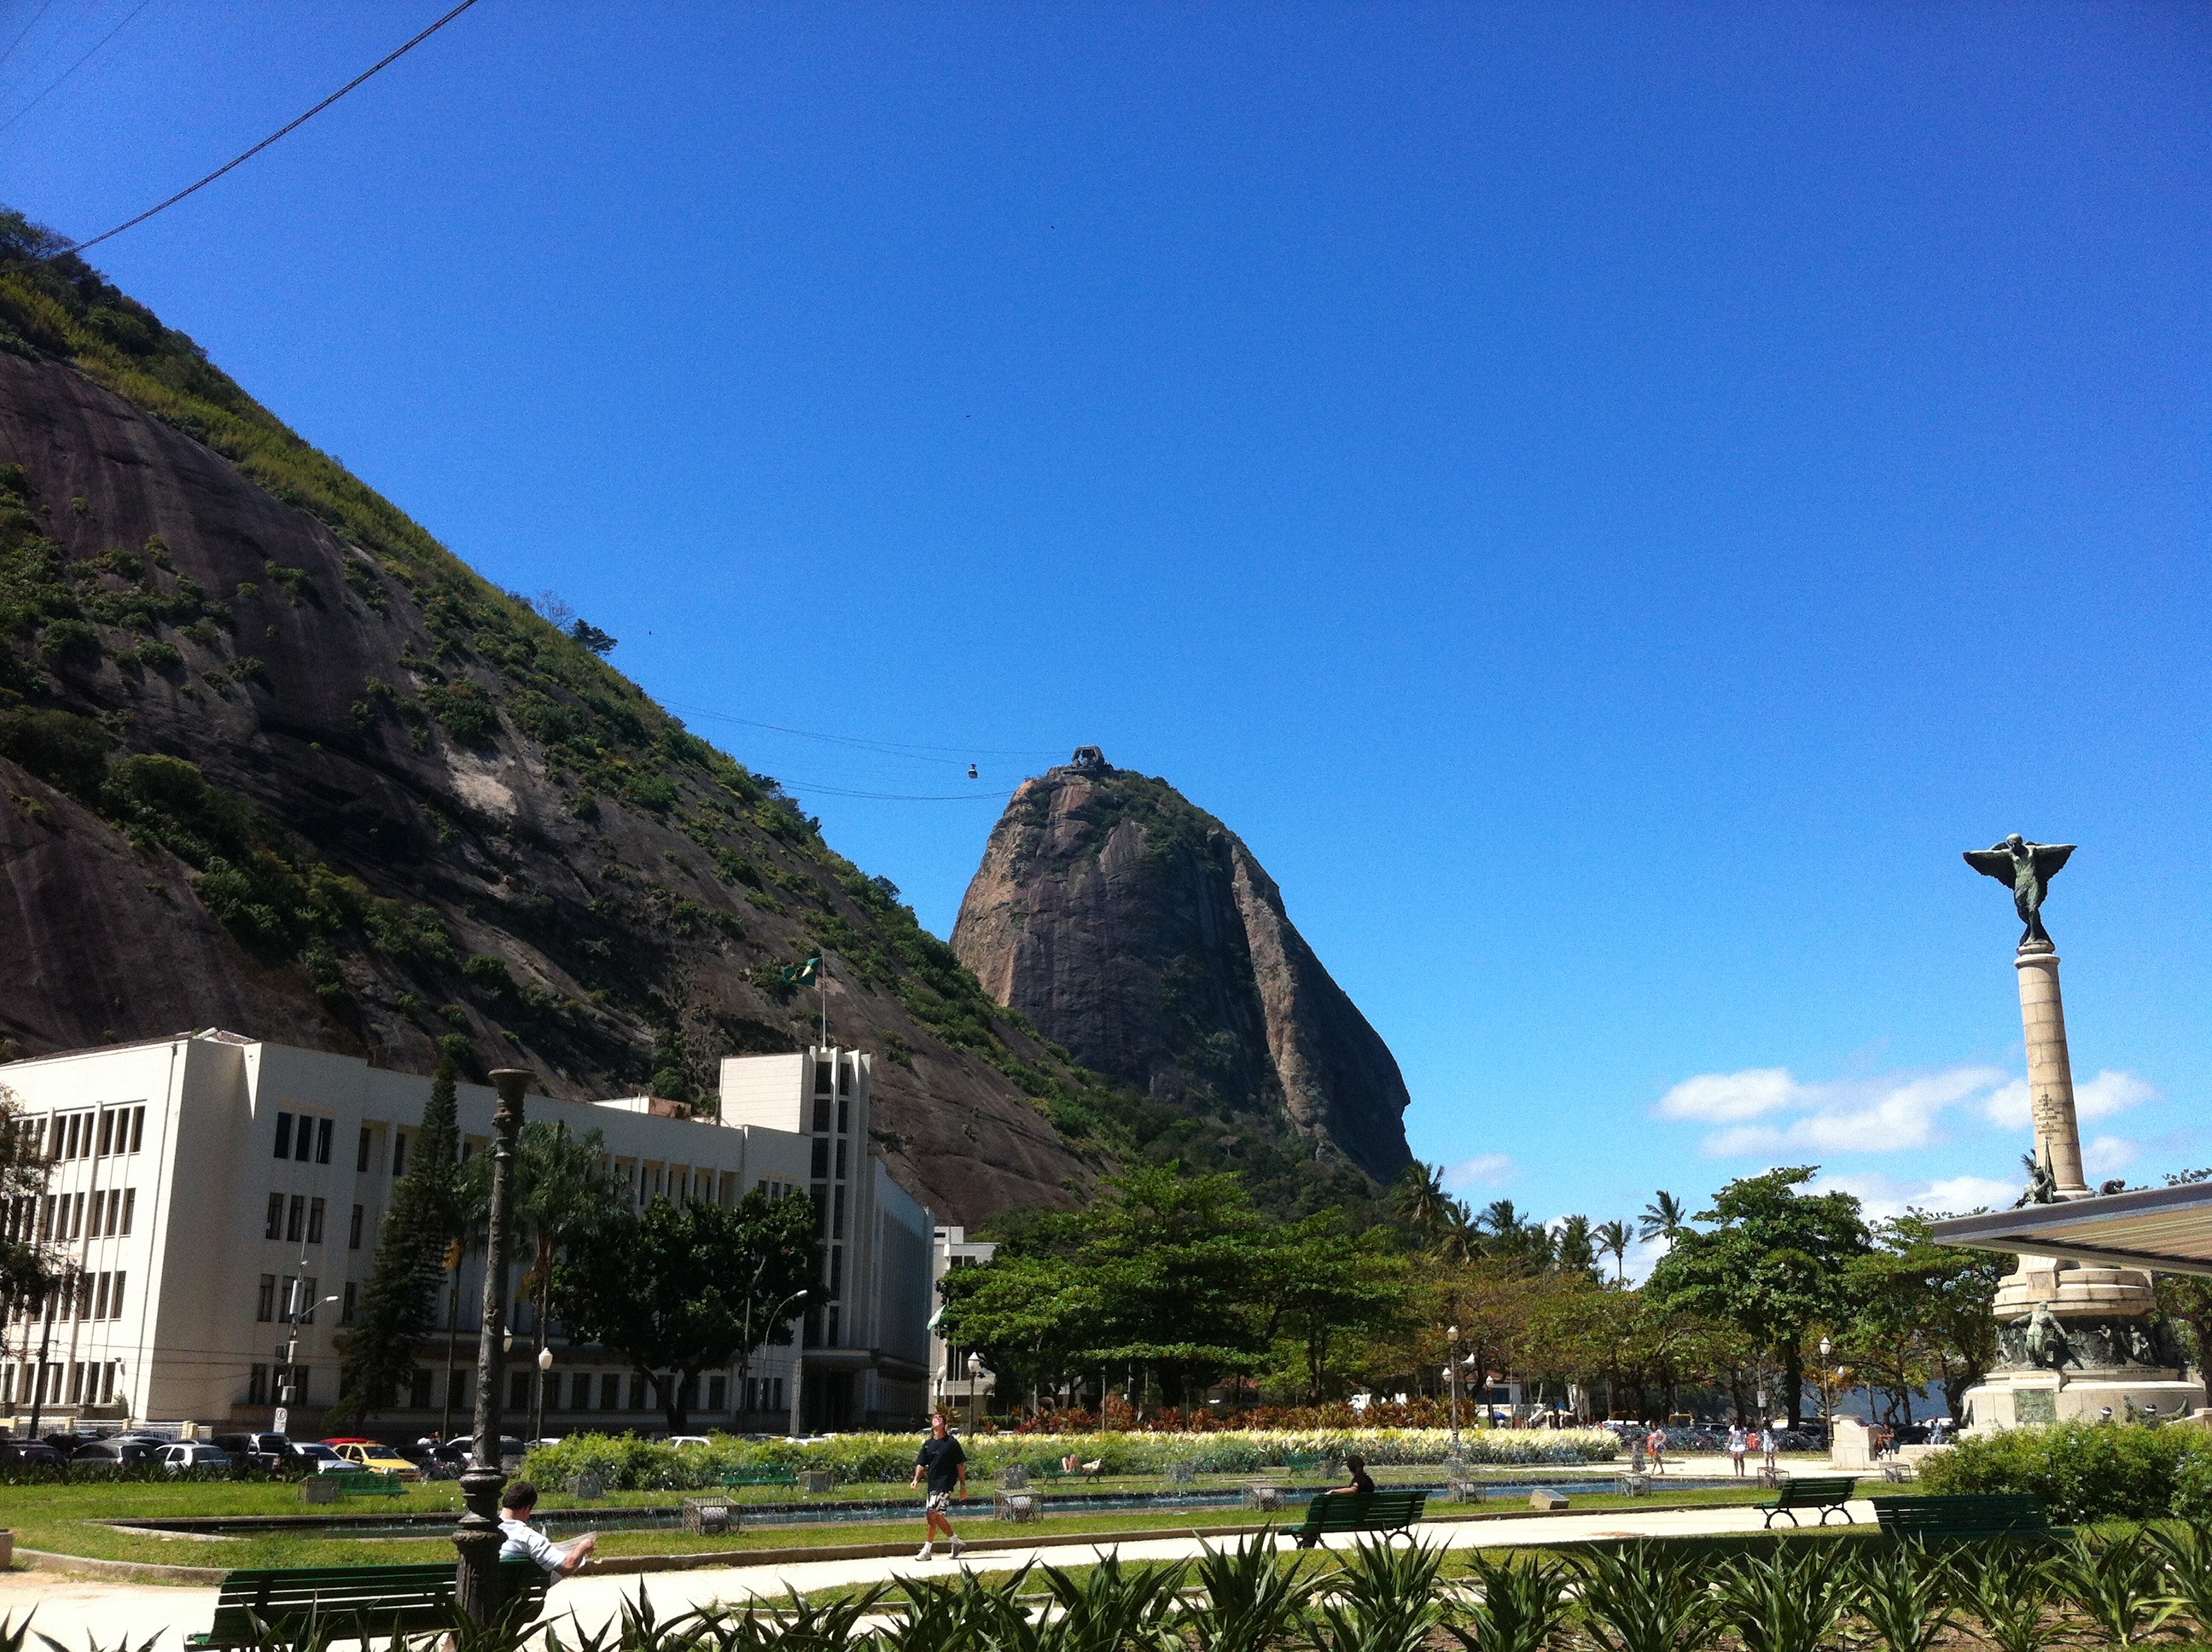
mountain, town, mountain range, vacation, landmark, tourism, cable car, rio de janeiro, complexo do p o de a car